Monarch butterfly

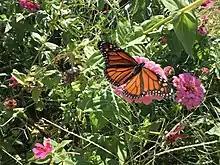
Monarch nectaring on a zinnia flower during its migration southward to Mexico, late September of 2022

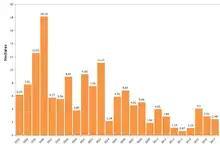
Area covered by monarchs ("D. plexippus", eastern migratory population) in their overwintering areas in Mexico between 1993 and 2018

The eastern monarch migration largely depends upon only three of these species: "Asclepias syriaca", "A. viridis", and "A. asperula". Using cardenolide fingerprinting analysis, investigators have found that 85-92% of monarchs overwintering in Mexico had fed on "A. syriaca" as caterpillars.